Va'eira

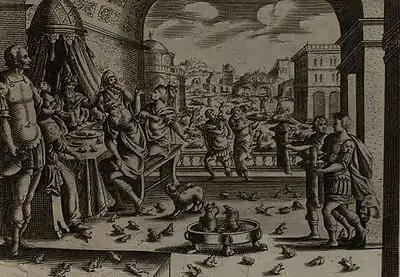
The Plague of Frogs (1670 engraving by Gerard Jollain)

Thaddeus of Rome taught that Hananiah, Mishael and Azariah (also known as Shadrach, Meshach, and Abednego) delivered themselves to the Fiery Furnace to sanctify the Divine Name in Daniel 3:8–30 because they deduced from Exodus 7:28 that the frogs of the plague, which had not been commanded to sanctify the Divine Name, nonetheless jumped into hot ovens at God's behest. So Hananiah, Mishael and Azariah reasoned that people, whom Leviticus 22:32 does command to sanctify the Divine Name, should be willing to bear hot ovens for that reason. Thaddeus of Rome deduced that the ovens into which the frogs jumped were hot from the proximity of the words "ovens" and "kneading troughs" in Exodus 7:28, reasoning that kneading troughs are found near ovens when ovens are hot.